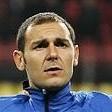
Age: 25